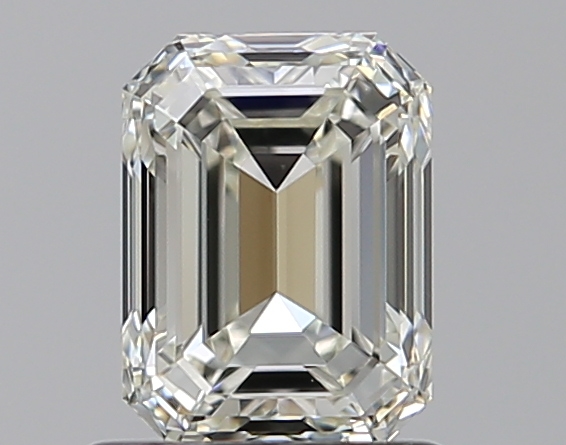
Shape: emerald
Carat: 1.01
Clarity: VS1
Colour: J
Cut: EX
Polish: EX
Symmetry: VG
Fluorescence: N
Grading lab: GIA
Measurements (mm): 6.43 x 4.75 x 3.27